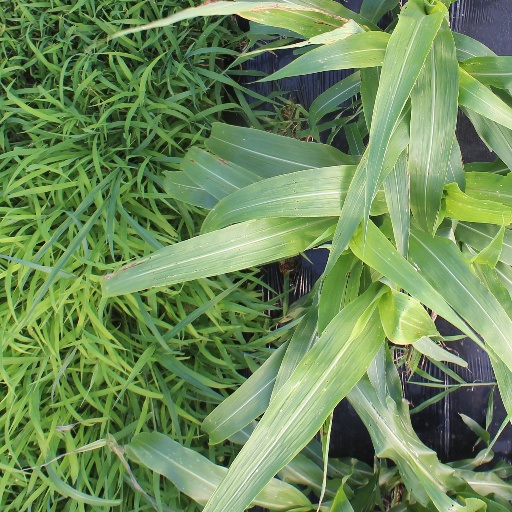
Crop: sorghum